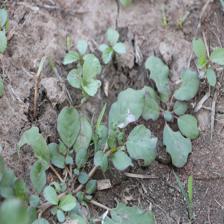
Label: BroadLeafWeed